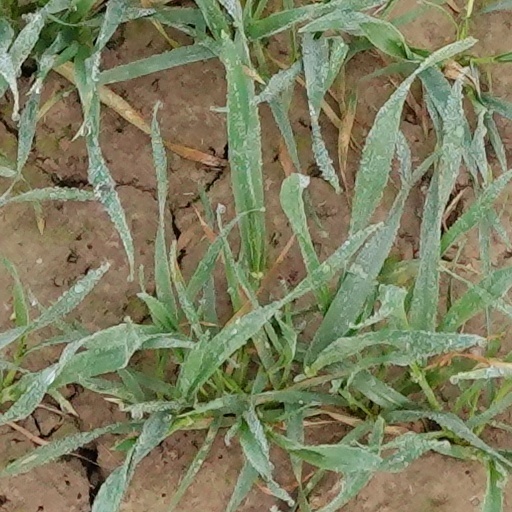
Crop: wheat